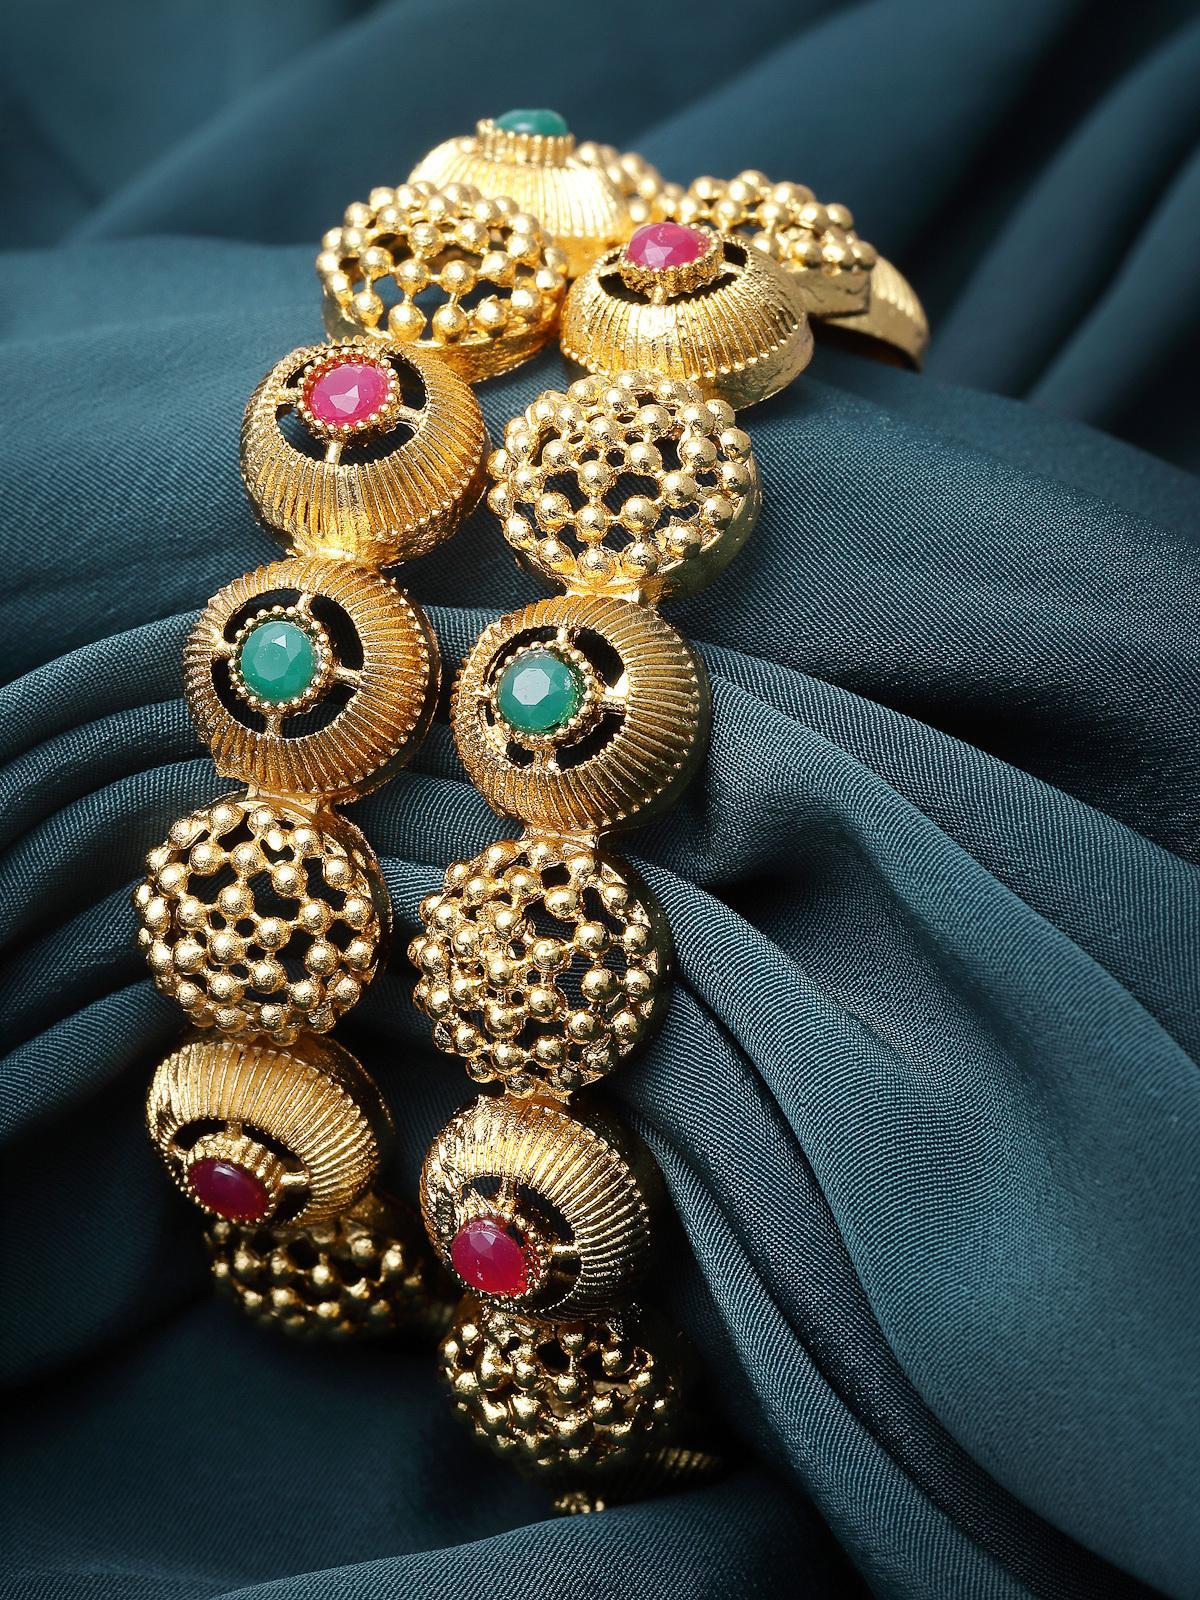
Sukkhi Traditional Wear Gold Plated Red And Green Color Bracelet Bangle Set Jewellery for Women & Girls|Set of 2 Latest Design|Birthday Anniversary Gift for Women|B105918_2.8
Type: Bracelets & Bangles
Brand: Sukkhi
Price: Rs. 305
 Celebrate tradition with the Sukkhi Traditional Wear Gold Plated Bracelet Bangle Set for Women & Girls. This set of two showcases the richness of red and green hues, featuring the latest design trends. The gold-plated finish adds an opulent touch to any ensemble. Sized at 2.4, 2.6 and 2.8, these bracelets make for a perfect birthday or anniversary gift, honoring cultural elegance and timeless beauty for the special women in your life with a set that's both traditional and versatile.Disclaimer:There may be slight variation in shade and colour due to photographic effects and monitor settings
Included: 2 Bangles